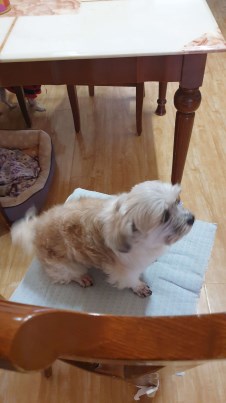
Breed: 329-n000119-chow